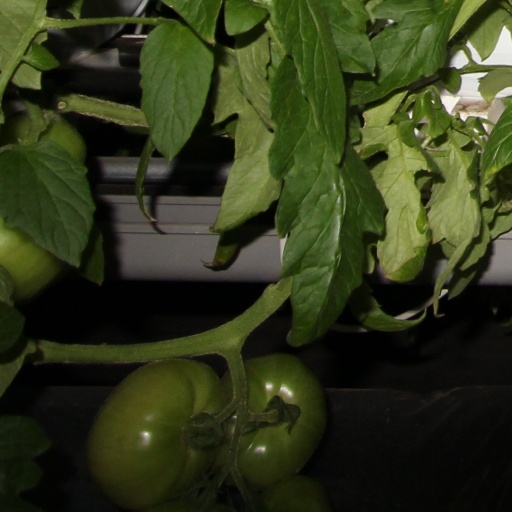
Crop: tomato